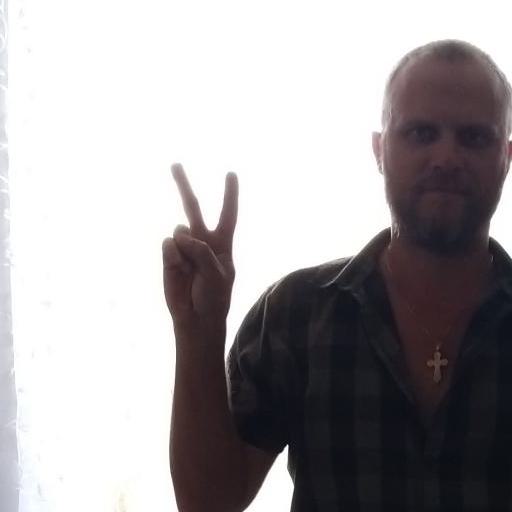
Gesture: peace